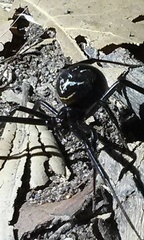
Species: Lactrodectus_hesperus